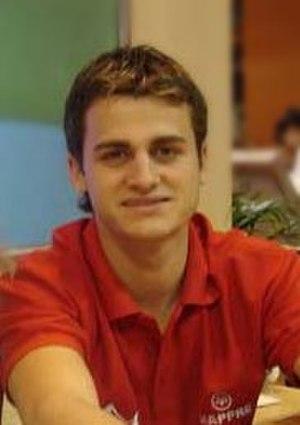
Sergio Gadea, né le 30 décembre 1984 à Puçol, est un pilote de vitesse moto espagnol